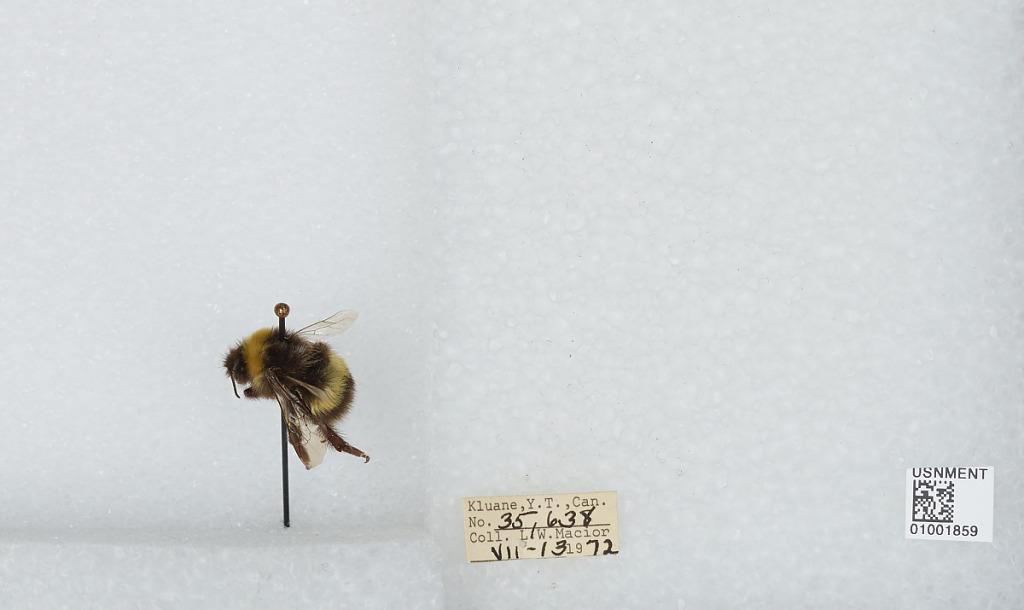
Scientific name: Bombus (Bombus) lucorum (Linnaeus)
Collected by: L. Macior
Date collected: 1972-7-13
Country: Canada
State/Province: Yukon Territory
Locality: Kluane
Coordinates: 60.75, -139.5